Boxing in Japan

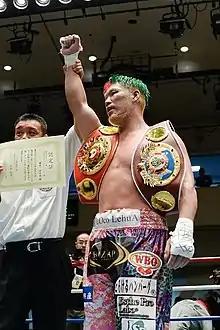
Heavyweight boxer Kyotaro Fujimoto. Retained OPBF and WBO Asia Pacific heavyweight titles in May 2018.

In Japan, every professional boxer must contract with a manager under the JBC rules, and is required to belong to a boxing gym which has exclusive management rights for boxers as a member of each regional subsidiary body of Japan Pro Boxing Association under the Japan's conventional gym system. Two professional boxers belonging to the same gym have not been allowed to fight against each other unless one of them transfers to other gym, because it might disrupt the gym system. However, it is often quite difficult for boxers to transfer between the gyms due to the matters on transfer fees, match fees and so on.